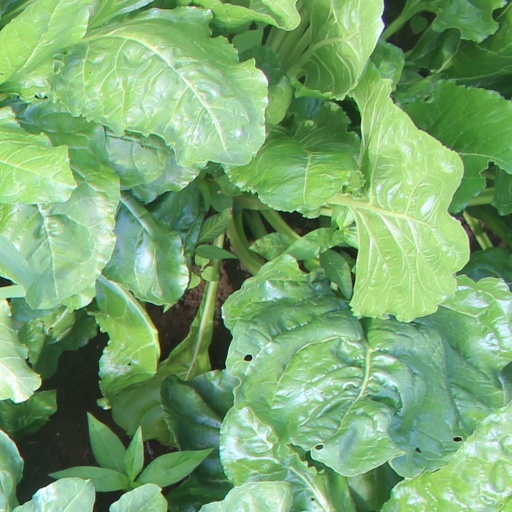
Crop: sugar beet